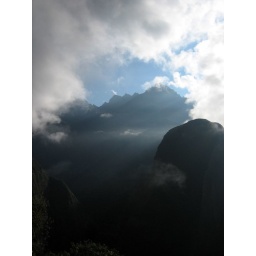
Sunrays breaking through the clouds in the mountains near Machu Picchu, Peru